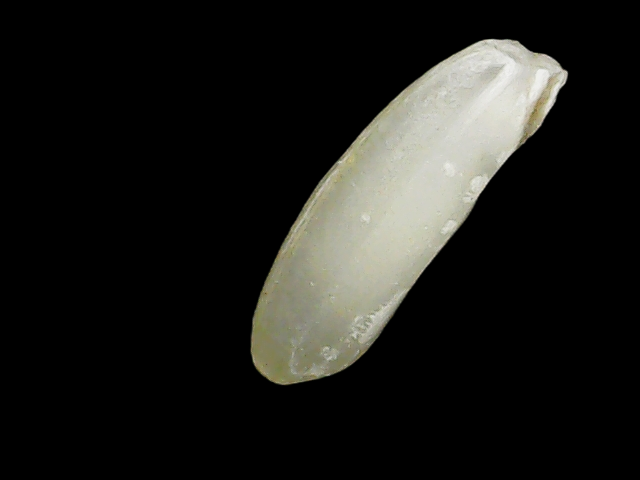
Rice variety: Binadhan26